Anarchism in Poland

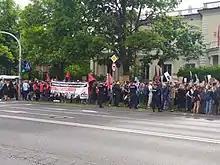
Banner of Inicjatywa Pracownicza during a protest (2020)

The Union of Trade Unions (ZZZ) was established in May 1931 as a result of an attempt to unite pro-social trade unions. It operated until 1939 and was one of the three largest union centers in the country. It was pro-government at first, but under the influence of anarchists, it began to lean towards radical syndicalism from 1936 onward. Soon it became the target of police and judicial repression, and their efforts were finally interrupted by the outbreak of World War II. The main anarchist activist in ZZZ was Tomasz Pilarski.